Low German

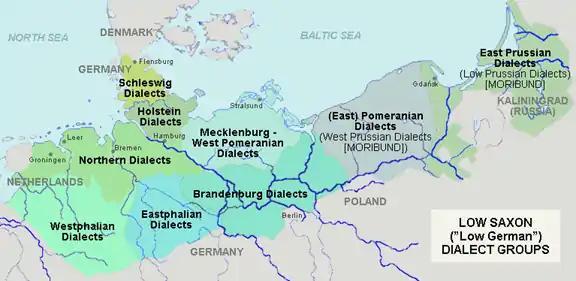
Low German-speaking area before the expulsion of almost all Low German- and German-speakers from east of the Oder–Neisse line in 1945. Low German-speaking provinces of Germany east of the Oder, before 1945, were Pomerania with its capital "Stettin" (now Szczecin, Poland), where east of the Oder East Pomeranian dialects were spoken, and East Prussia with its capital "Königsberg" (now Kaliningrad, Russia), where Low Prussian dialects were spoken. "Danzig" (now Gdańsk, Poland) was also a Low German-speaking city before 1945, and its former dialect Danzig German is also classified as Low Prussian.

It has been estimated that Low German has approximately two to five million speakers (depending on the definition of 'native speaker') in Germany, primarily in Northern Germany.